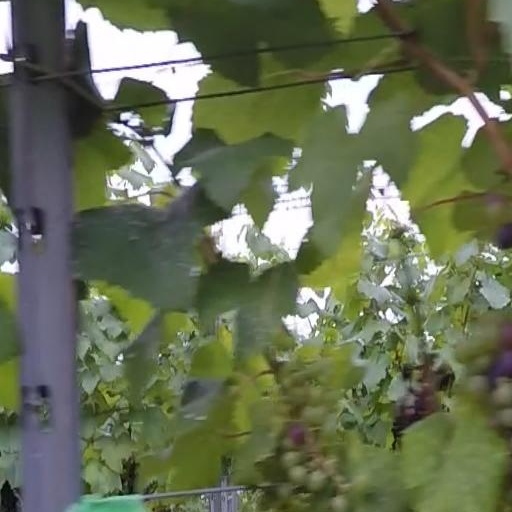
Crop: grape